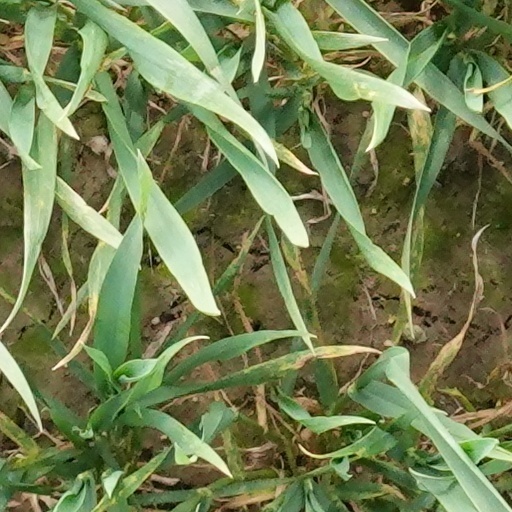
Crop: wheat